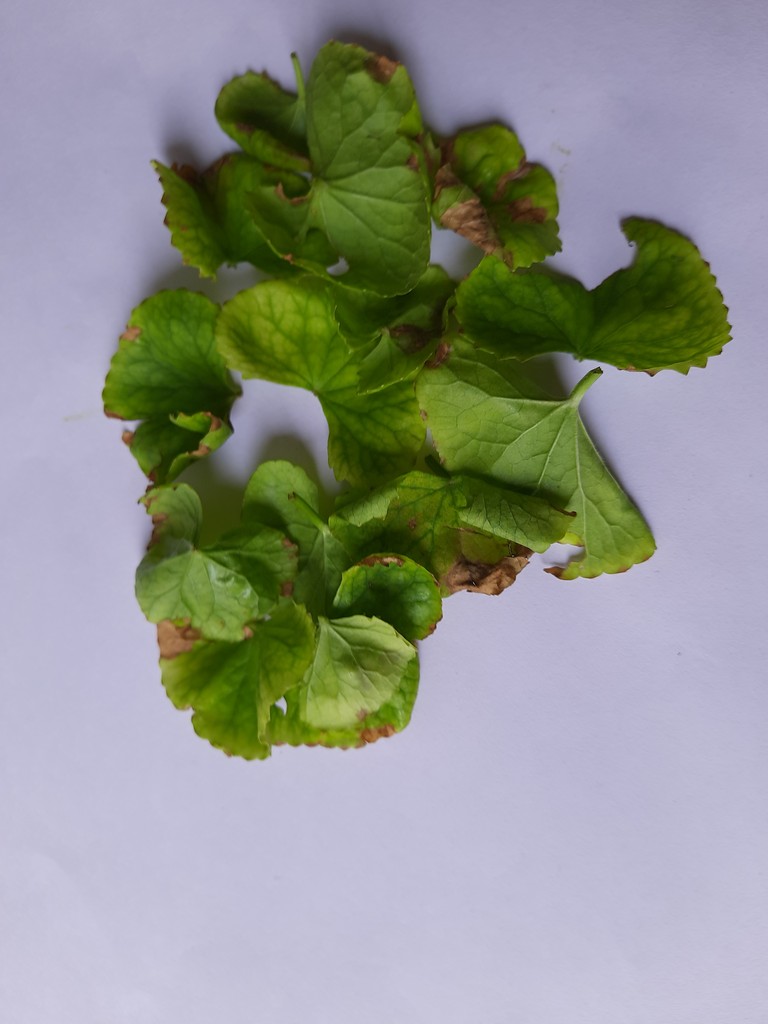
Label: Unhealthy